Læssøesgades School

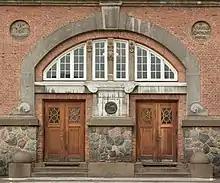
Entry gate

Læssøgade School is a three-story building constructed of red brick on a base of granite in the National romantic style with elements of Baroque revival. The corners of the building are accentuated as avant-corps with shadow joints and lesenes. The school was constructed as a 4-winged structure around an atrium similar to the Samsøgade School, completed a few years earlier. However, in Læssøgade School the atrium roof is at the same level as the roofs of the rest of the buildings and not at the 1st floor like in Samsøgade School. This difference creates an imposing spacious atrium which at the time was an unusual feature. In 1969 the school was expanded with toilet buildings in the school yard and an additional, smaller building to the north.